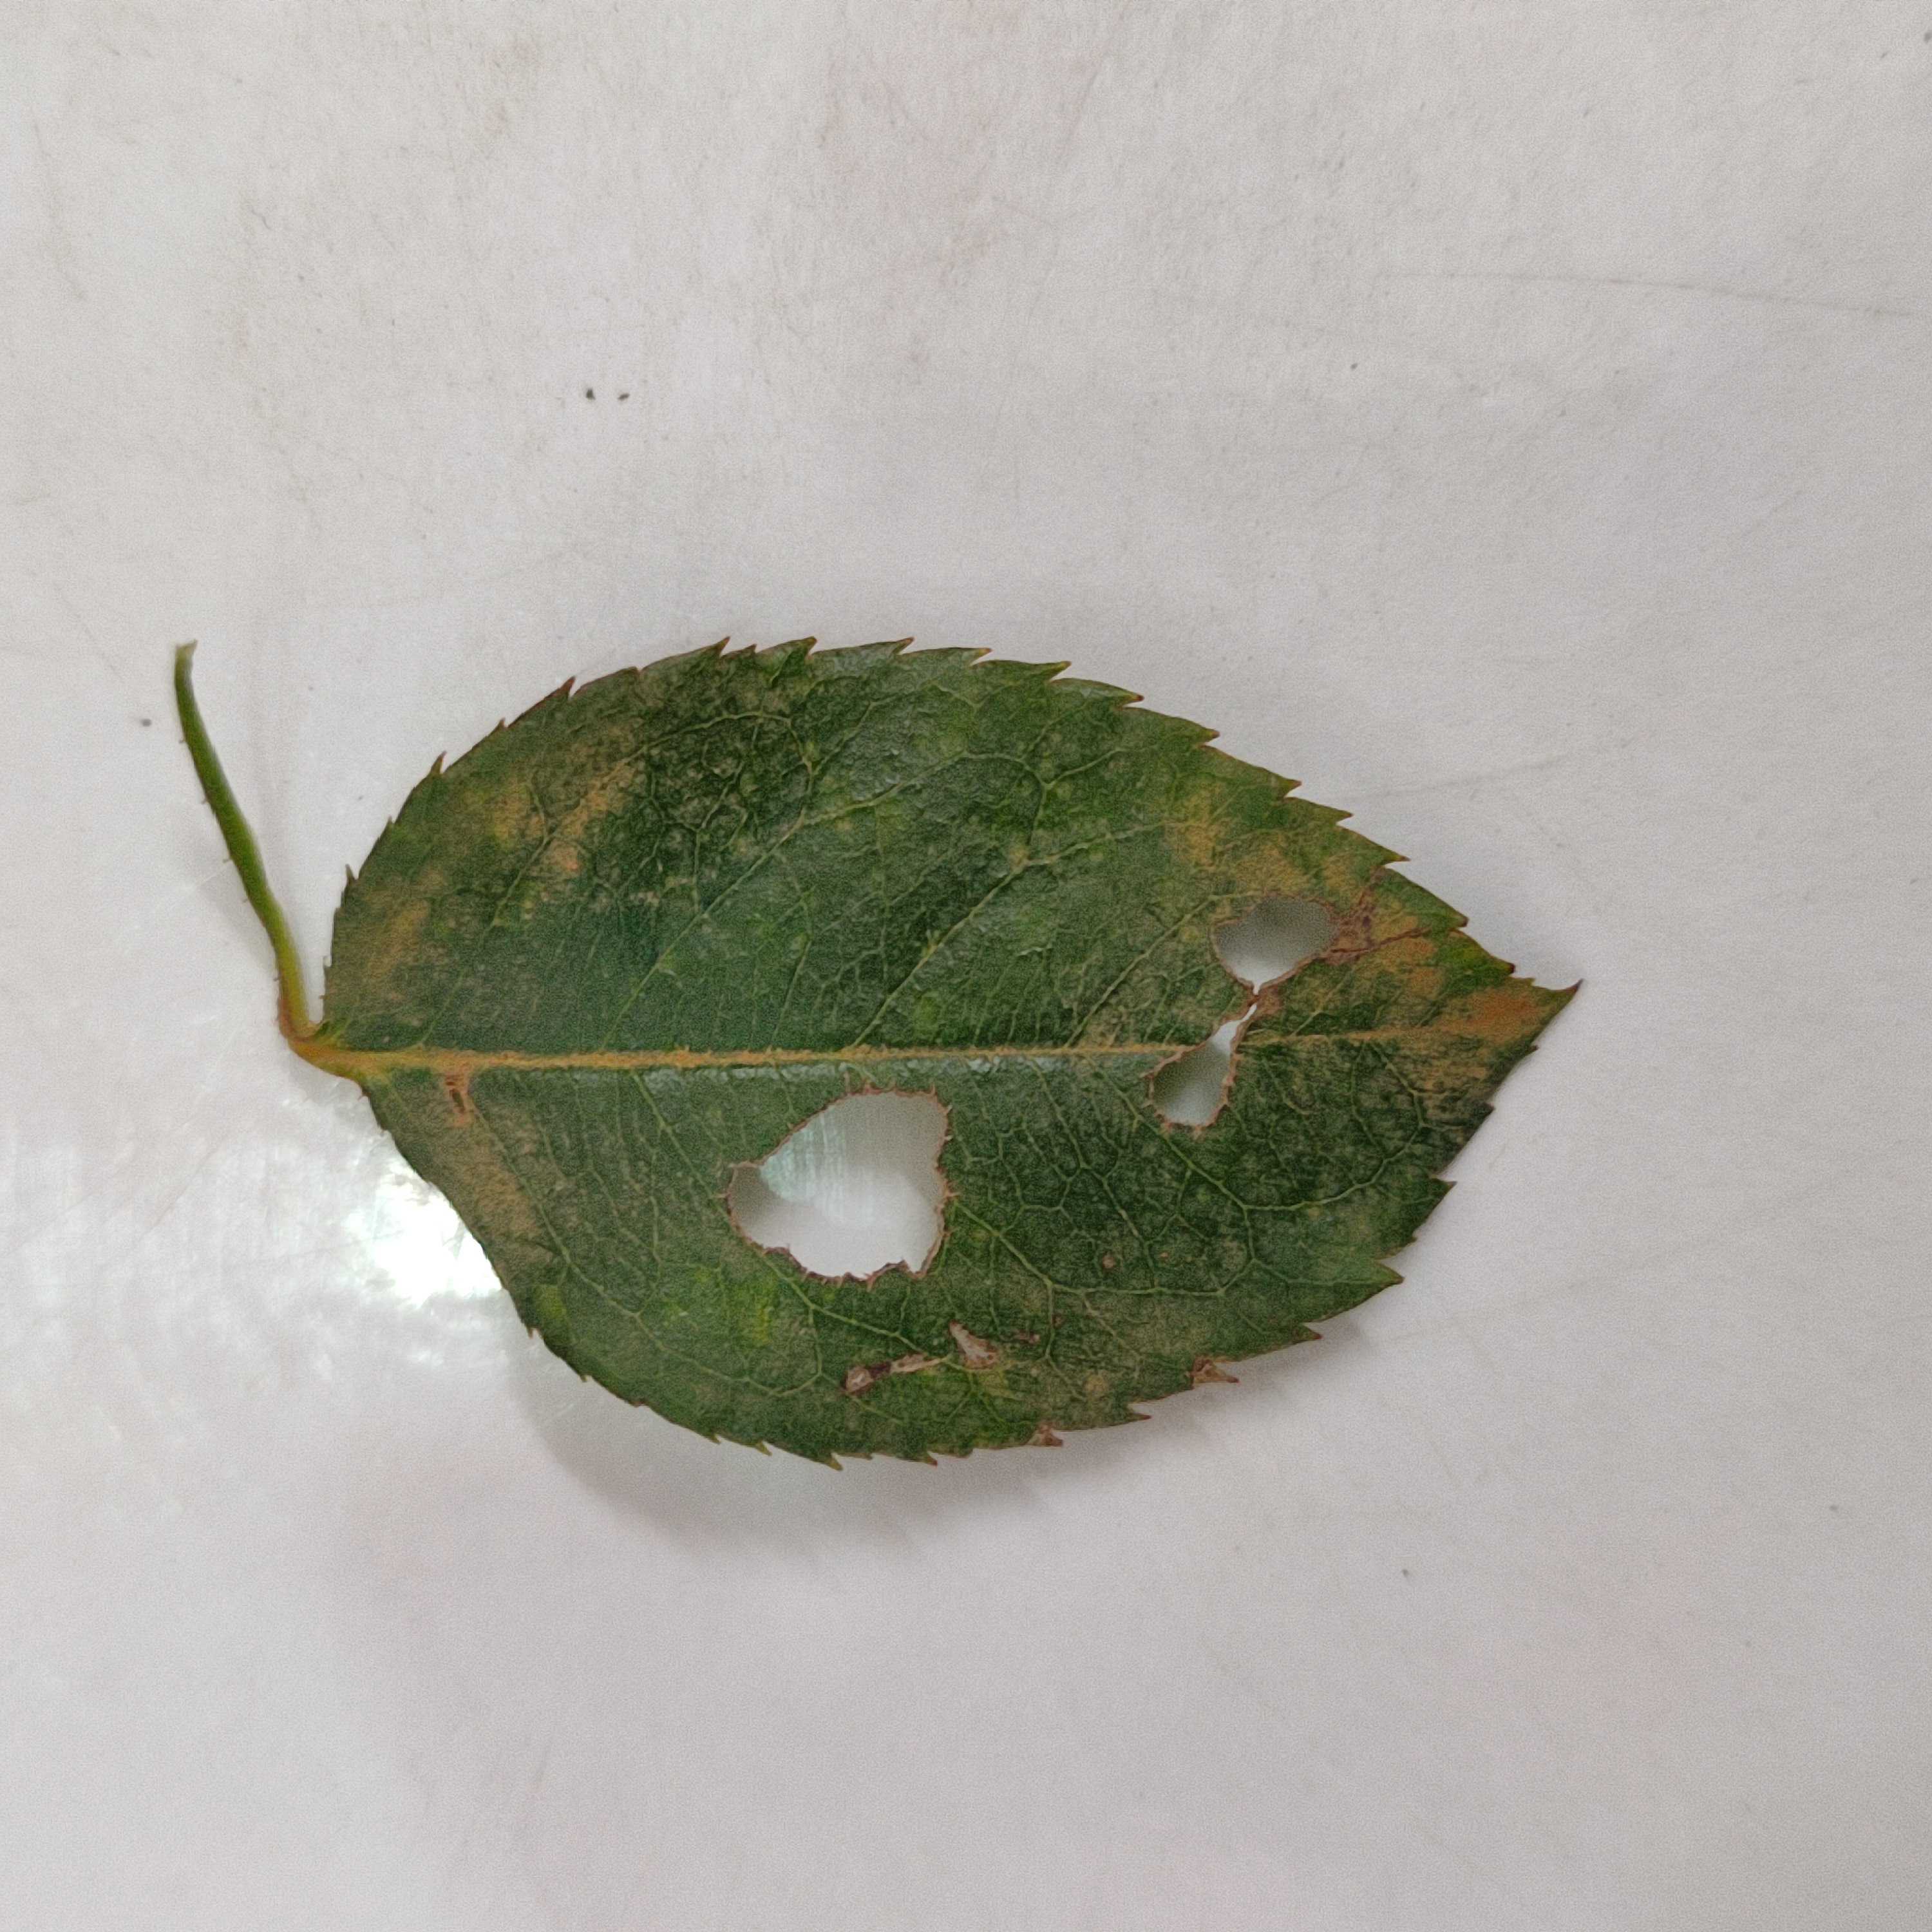
Label: Insect Hole